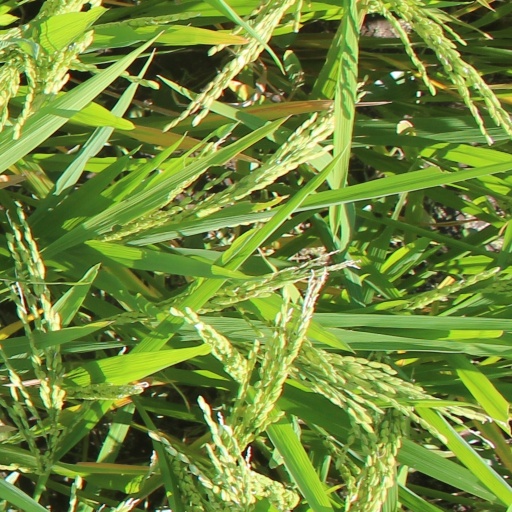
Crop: rice